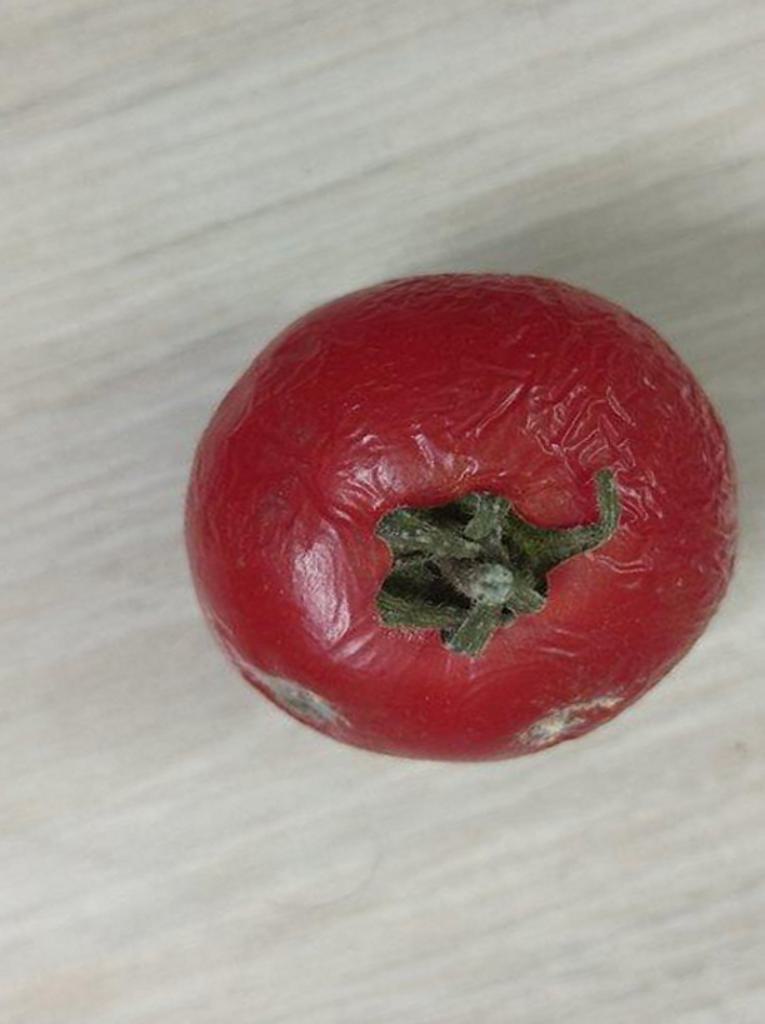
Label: Rotten